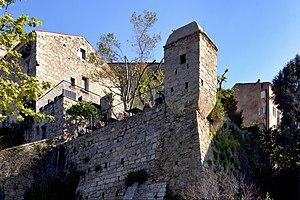
Sartène est une commune française située dans la circonscription départementale de la Corse-du-Sud et le territoire de la collectivité de Corse. Jusqu'en 1848, le nom officiel était en italien : Sartena.